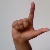
The image shows a hand gesture representing the letter 'L' in Indian Sign Language.